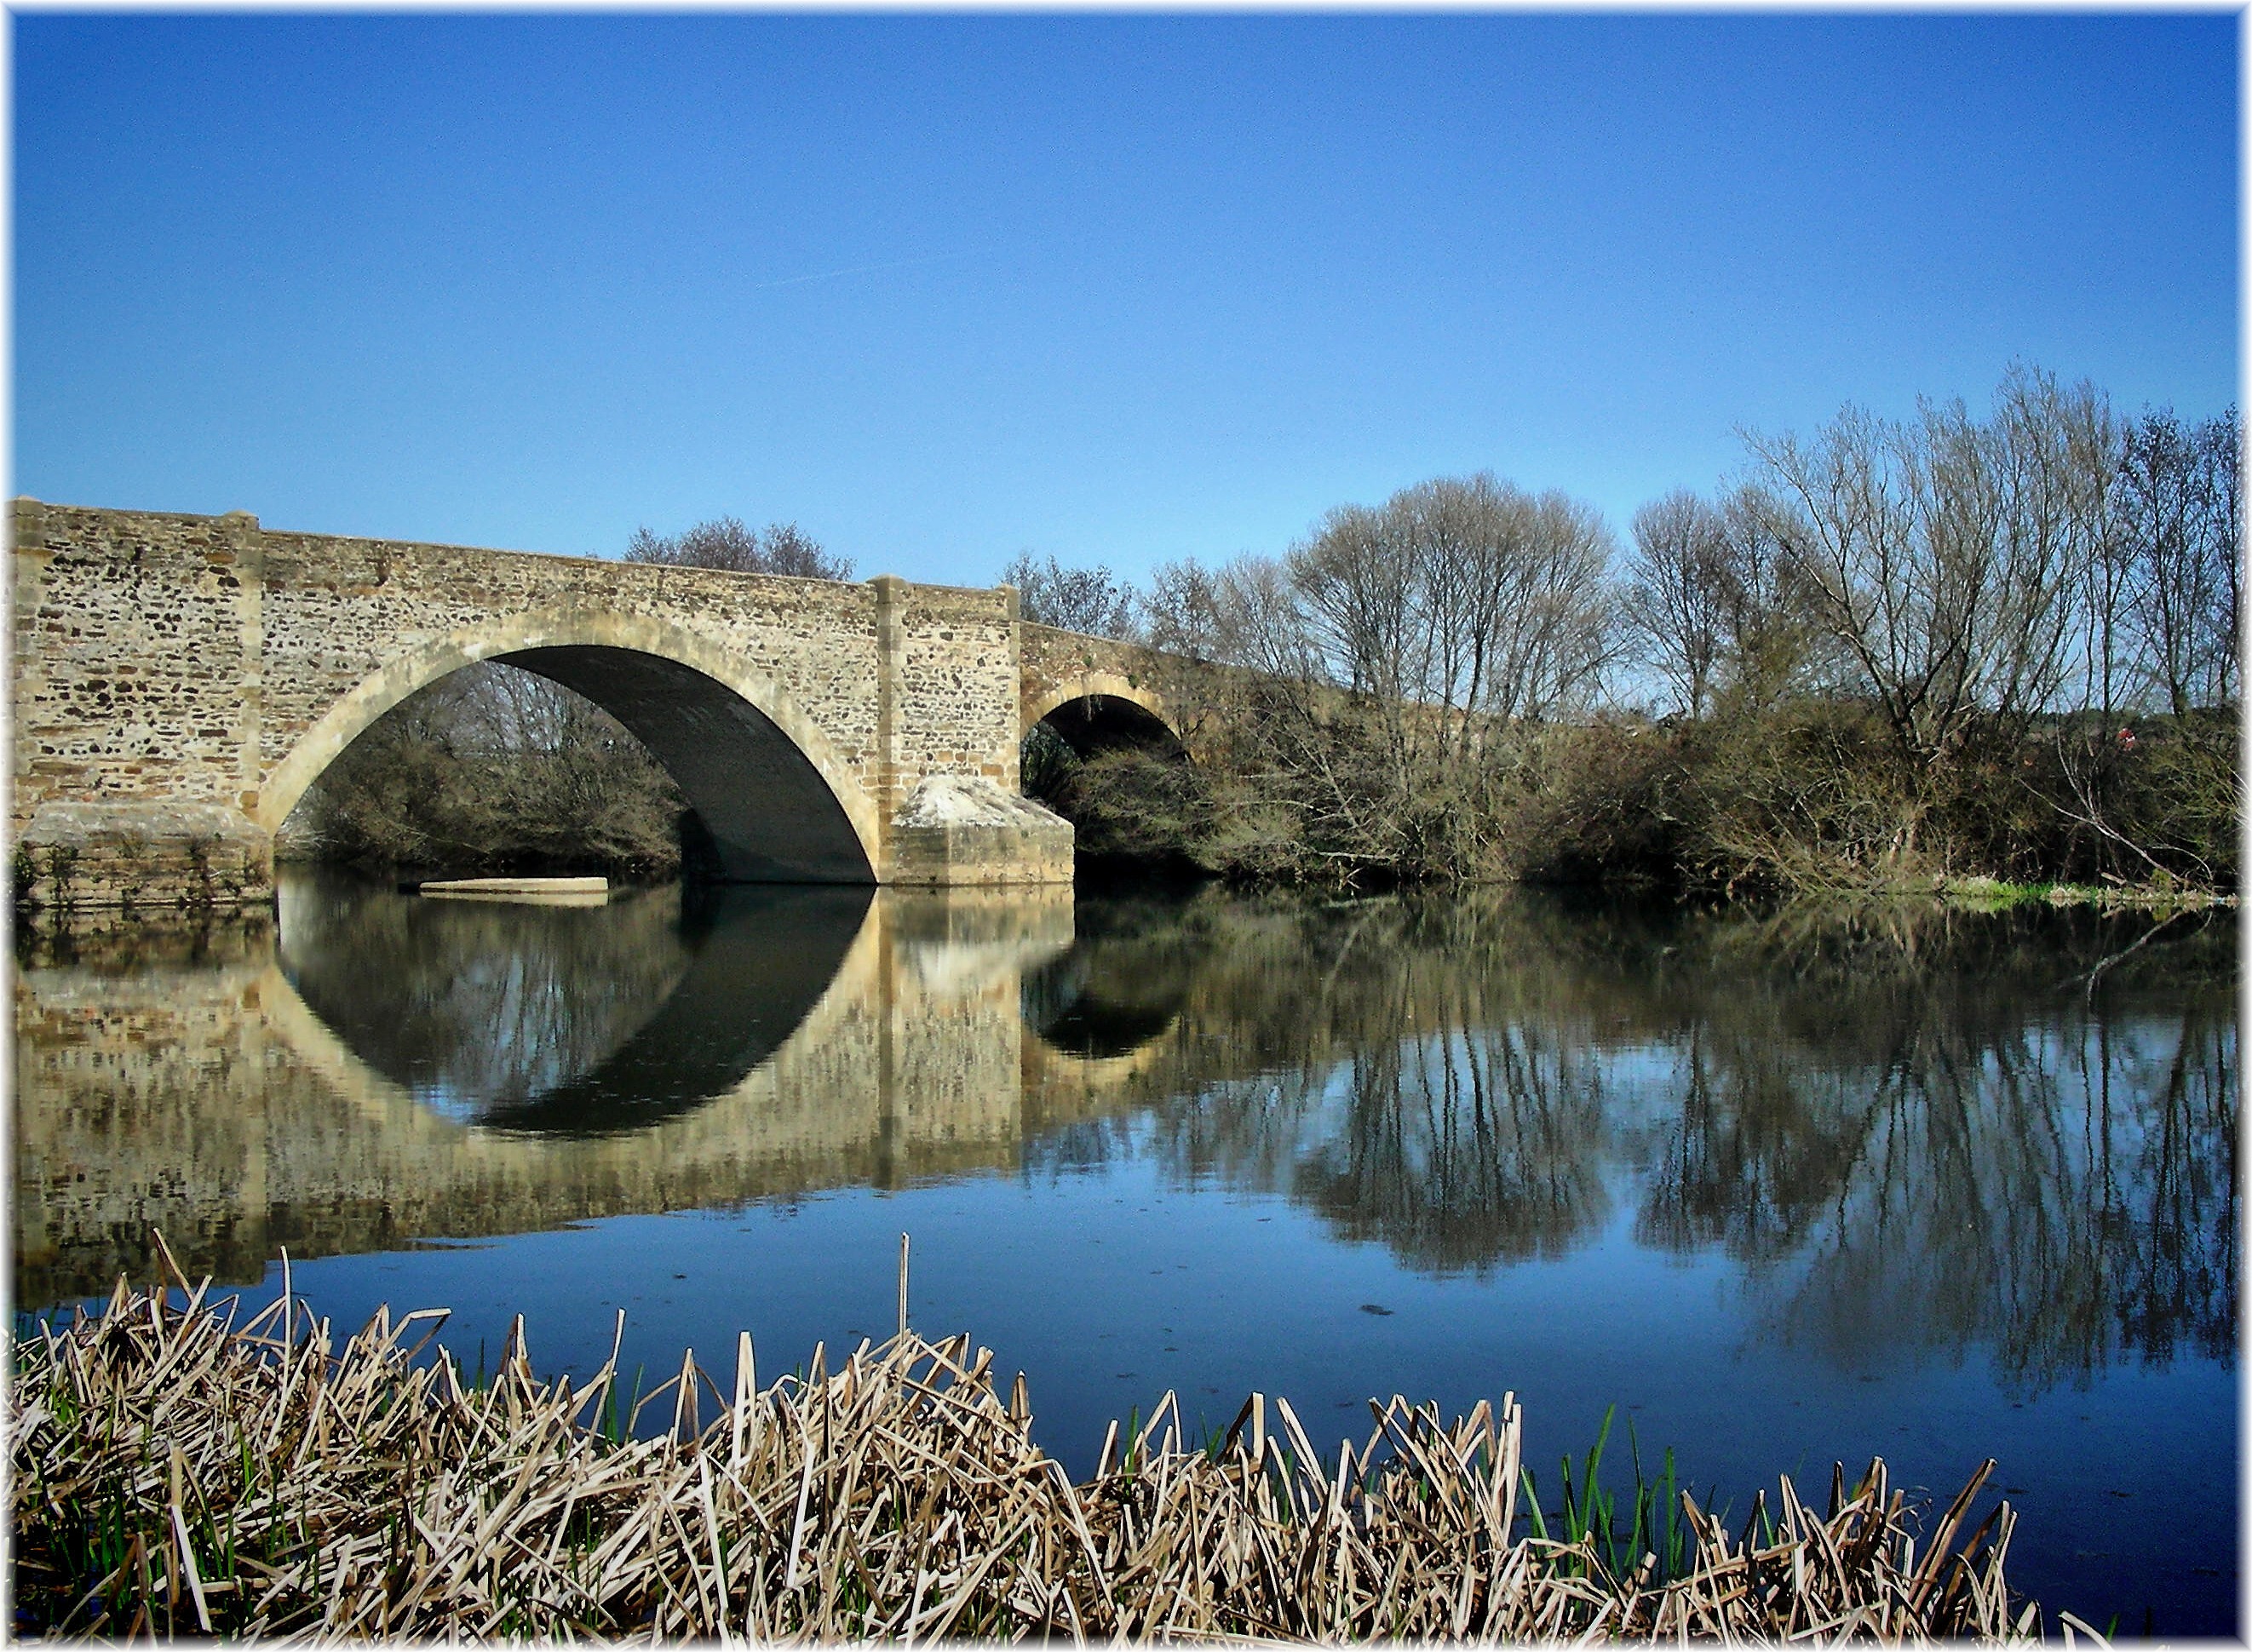
landscape, tree, water, nature, grass, rock, wilderness, morning, shore, lake, pond, reflection, autumn, reservoir, wetland, loch, thegalaxy, natural environment